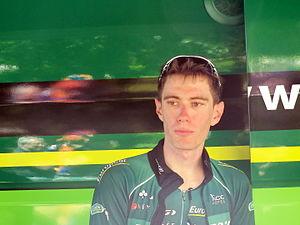
Critérium du Dauphiné 2013